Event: Nepal Earthquake
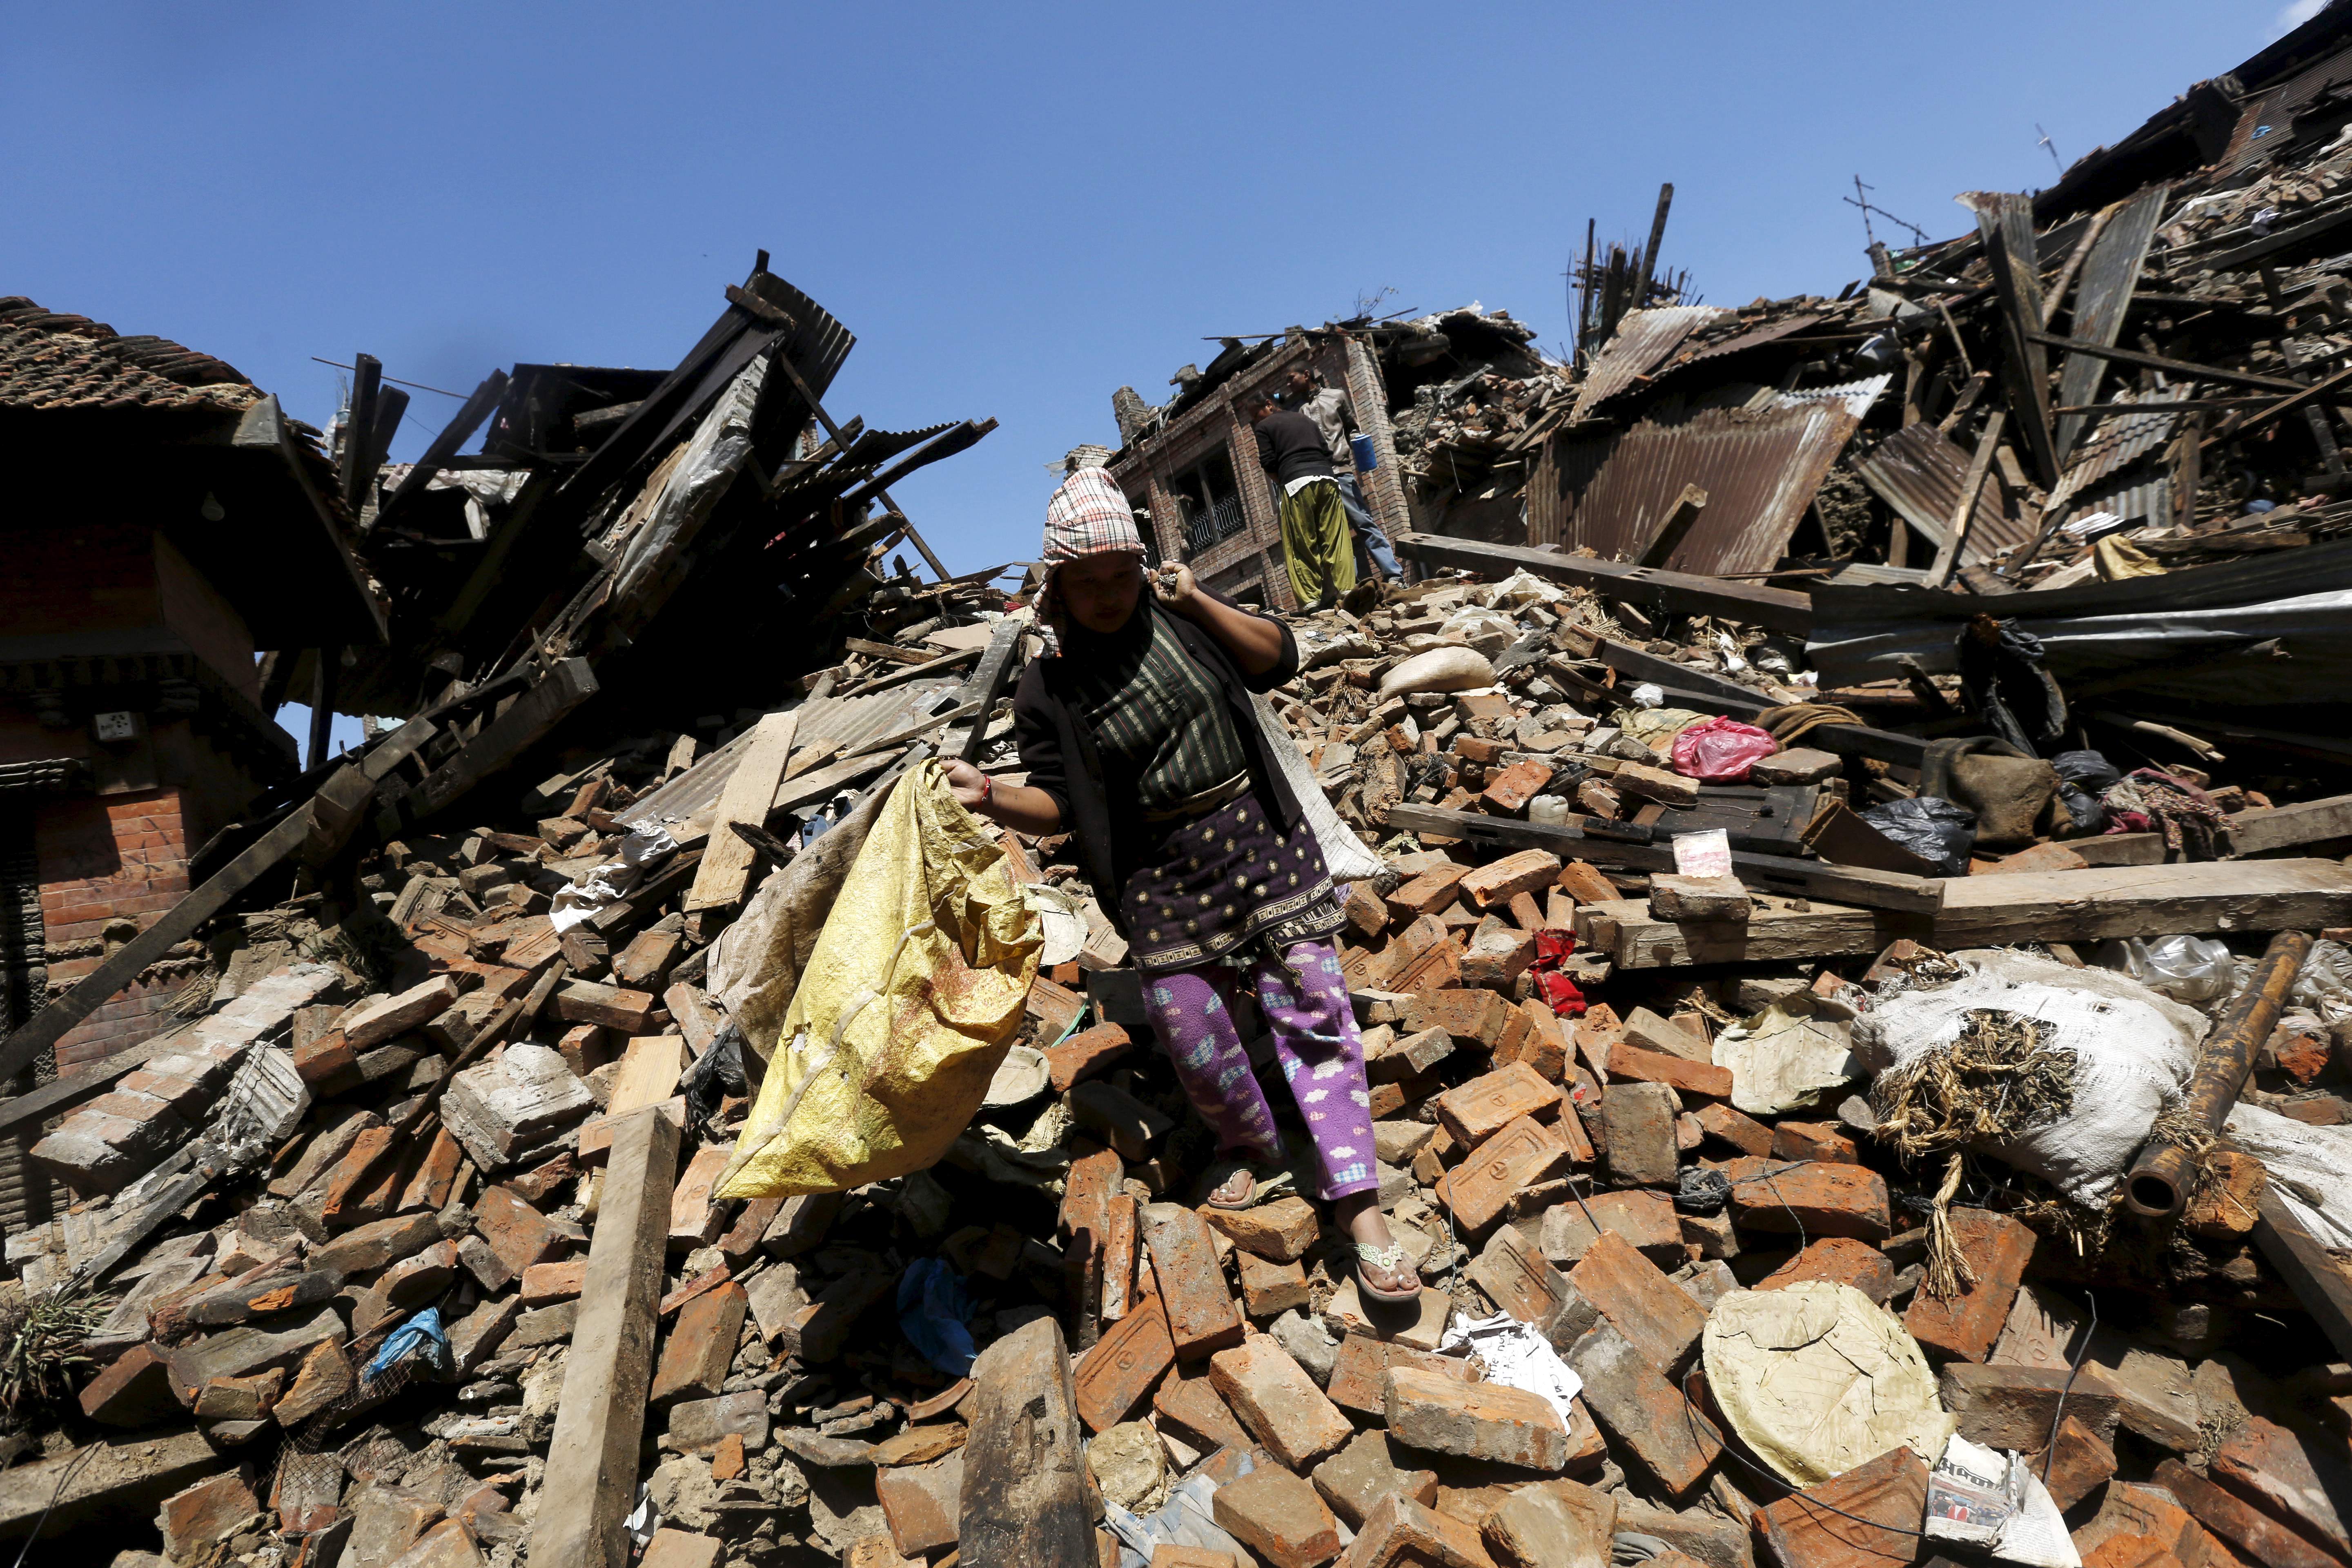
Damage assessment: damage